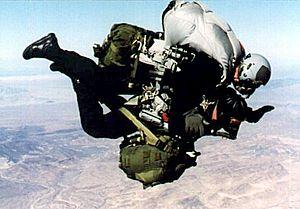
La chute opérationnelle est le nom donné aux techniques de parachutage militaire de personnel et de matériel à haute altitude. Les techniques utilisées sont appelées MFF dans les Forces armées des États-Unis.
Le parachutisme militaire est la technique consistant à mettre en place au sol, par parachute, du personnel, du matériel ou des approvisionnements dans le cadre d'opérations militaires. L'utilisation du parachute comme moyen de secours n'entre pas dans ce cadre.